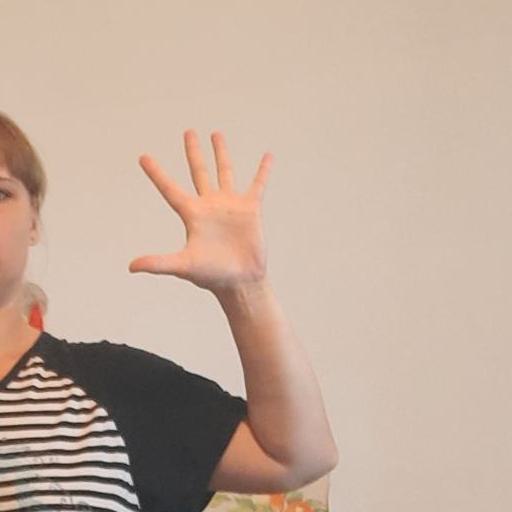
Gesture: palm